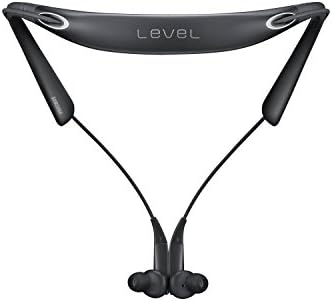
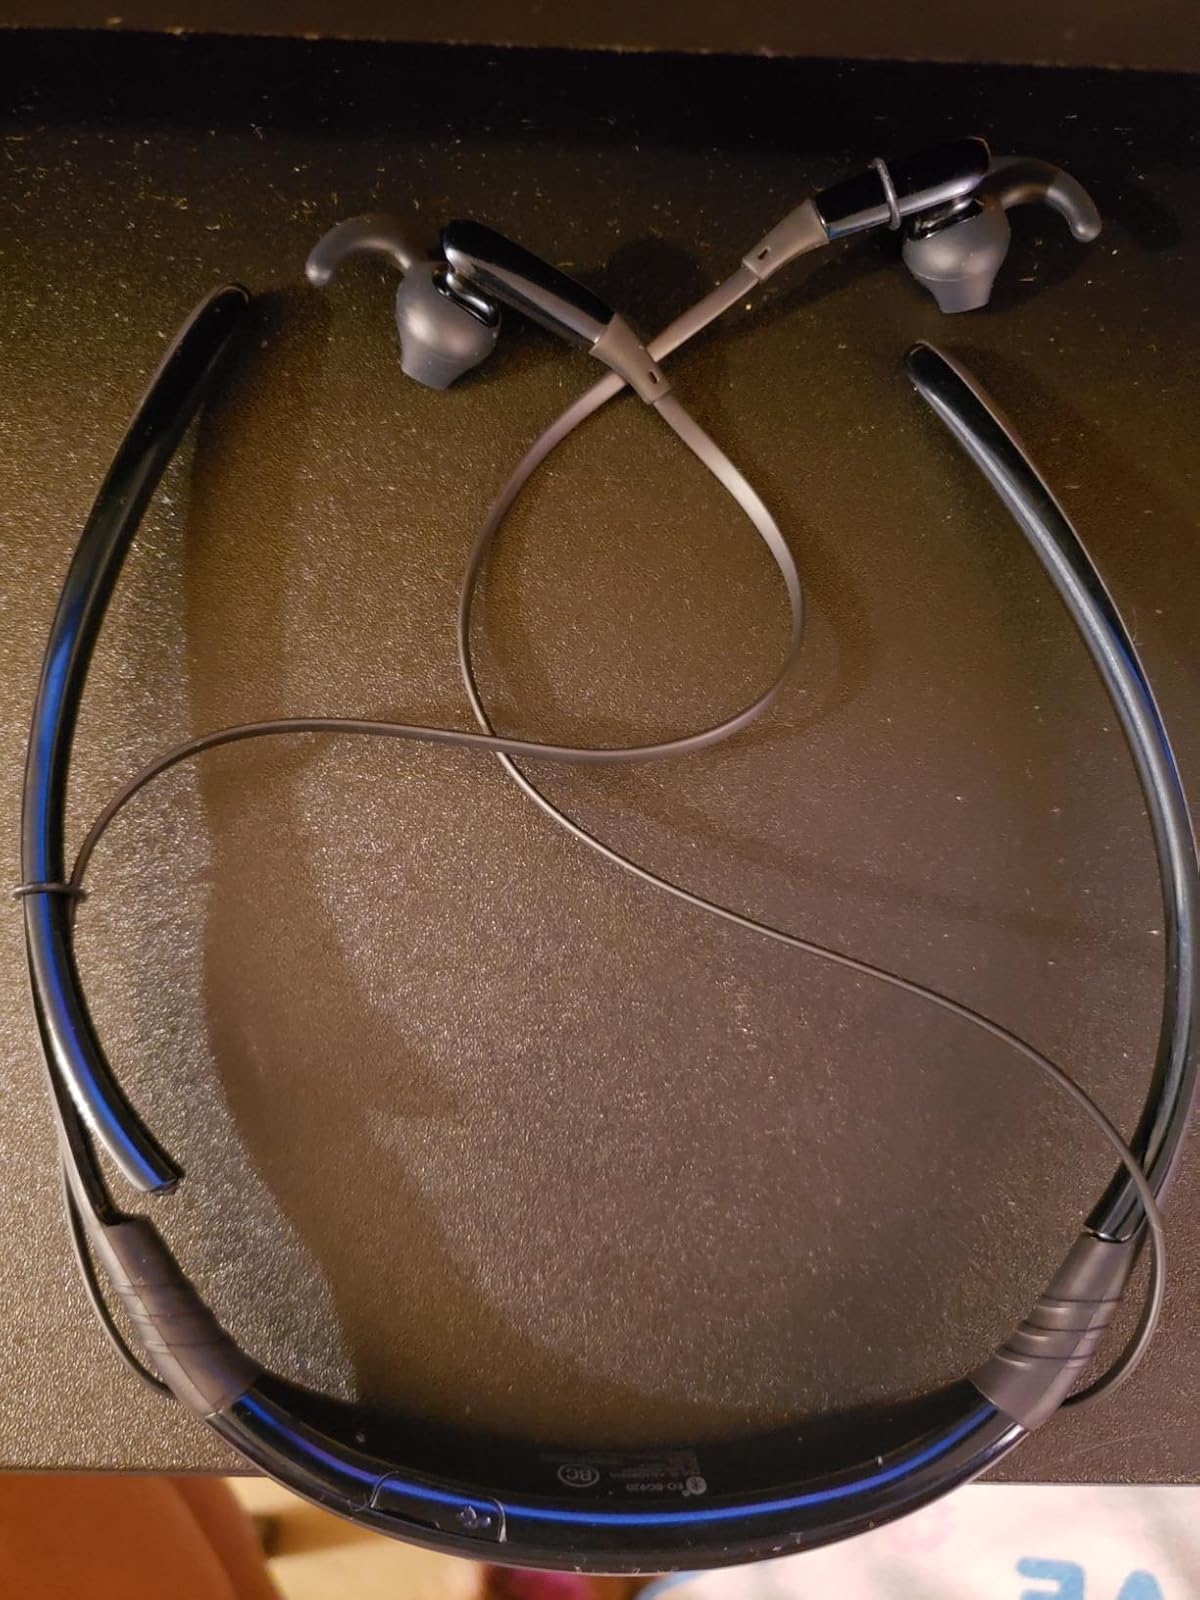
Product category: headphones
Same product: no